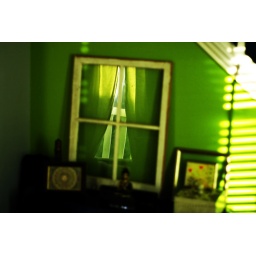
side door reflecting in an old window